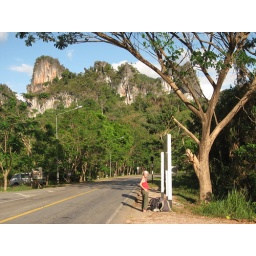
Waiting for the bus outside Kao Sok NP with the Karst rock formation in the background